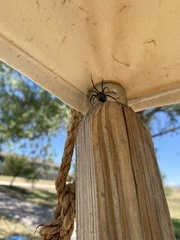
Species: Lactrodectus_hesperus